The Road Goes Ever On

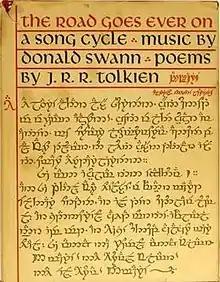
First edition (Houghton Mifflin)

The Road Goes Ever On is a song cycle first published in 1967 as a book of sheet music and as an audio recording. The music was written by the entertainer Donald Swann, and the words are taken from poems in J. R. R. Tolkien's Middle-earth writings, especially "The Lord of the Rings".